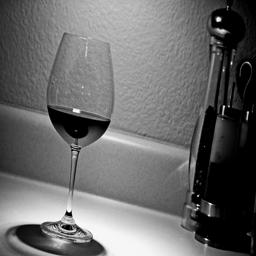
A glass of wine, a pepper mill, and oil and vinegar cruets are sitting on the counter.
There is a wine glass next to some seasonings
A glass of dark liquid sits on a counter near a pepper grinder.
A glass of wine sitting on the counter top.
A glass of wine siting on a kitchen counter.